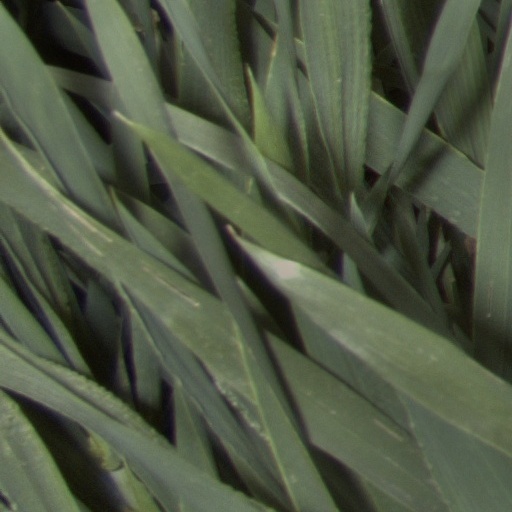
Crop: wheat